Amana Nature Reserve

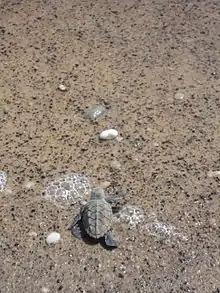
Baby turtle

Leatherback sea turtles need very specific nesting beaches, and return to the same beach every two to three years. It is a vulnerable species with a limited number of suitable beaches. The neighbouring Wia Wia Nature Reserve in Suriname was used by the turtles as well until the beach shifted resulting in the disappearance of the turtles.